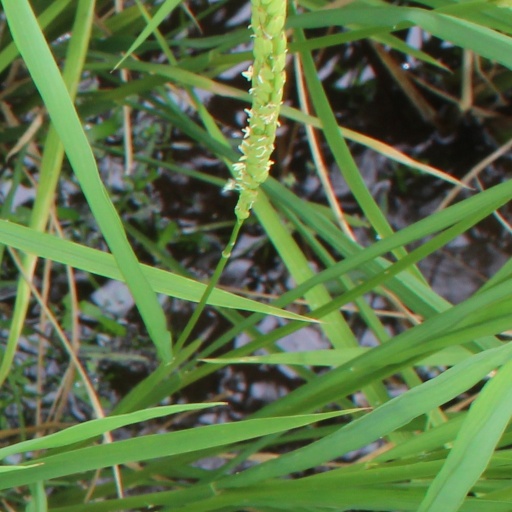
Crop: rice